Paul Blasingame

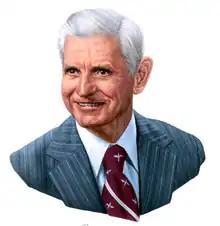

Benjamin Paul Blasingame (1 August 1919 – 13 November 2015) was a United States Air Force (USAF) officer and engineer who played an important role in the development of the Intercontinental Ballistic Missile (ICBM) and inertial navigation systems.